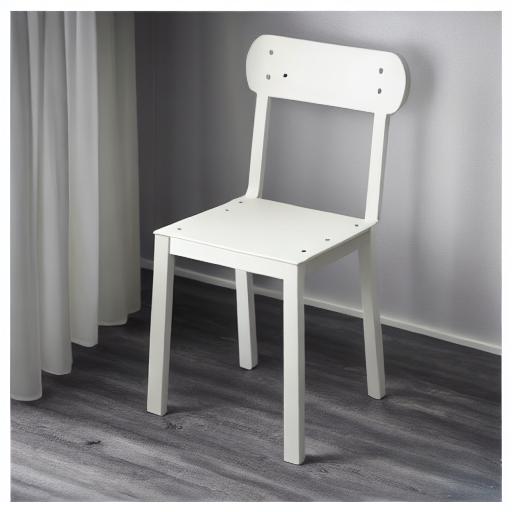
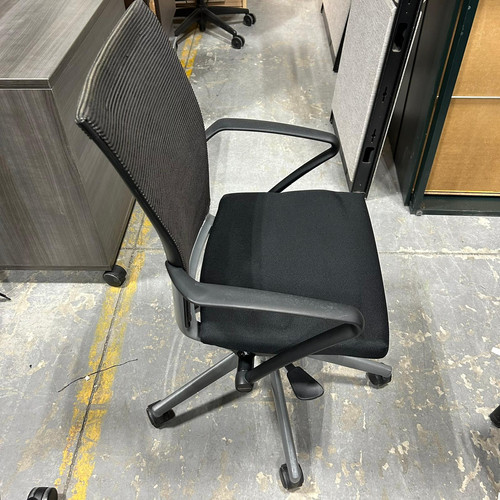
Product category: items_chair
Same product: no